Aircraft fabric covering

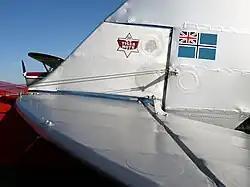
Fabric covering of a de Havilland Tiger Moth showing rib stitching and inspection rings.

Aircraft fabric covering is a term used for both the material used and the process of covering aircraft open structures. It is also used for reinforcing closed plywood structures. The de Havilland Mosquito is an example of this technique, as are the pioneering all-wood monocoque fuselages of certain World War I German aircraft like the LFG Roland C.II in its wrapped "Wickelrumpf" plywood strip and fabric covering.